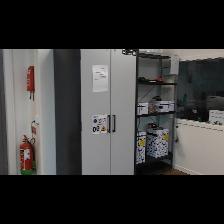
Label: NonHuman